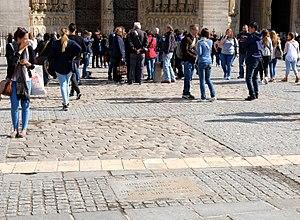
Parvis Notre-Dame de Paris (emplacement du porche de l'ancienne basilique St-Etienne) - Paris IV
La basilique Saint-Étienne de Paris était la cathédrale de l'évêque suffragant de Paris, depuis le IVᵉ ou VIᵉ siècle jusqu'à sa destruction entre 1160 et 1163 et la construction de l'actuelle cathédrale Notre-Dame de Paris. Elle se trouvait à l’emplacement du parvis et des premières travées de la cathédrale actuelle.